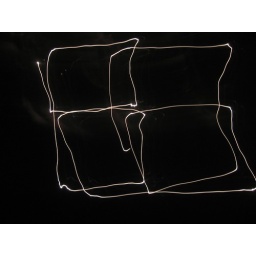
late-night window in the sky (uber-meta!)